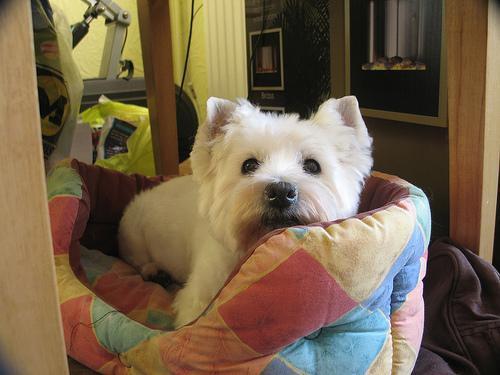
West_Highland_white_terrier